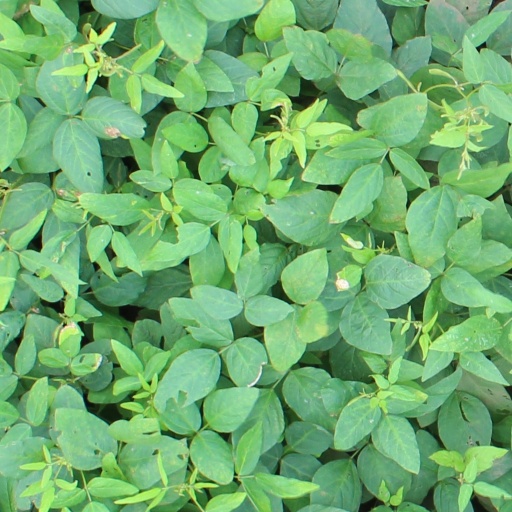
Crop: soybean